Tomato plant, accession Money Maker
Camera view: tilt-top (135 deg); turntable rotation: 240 degrees
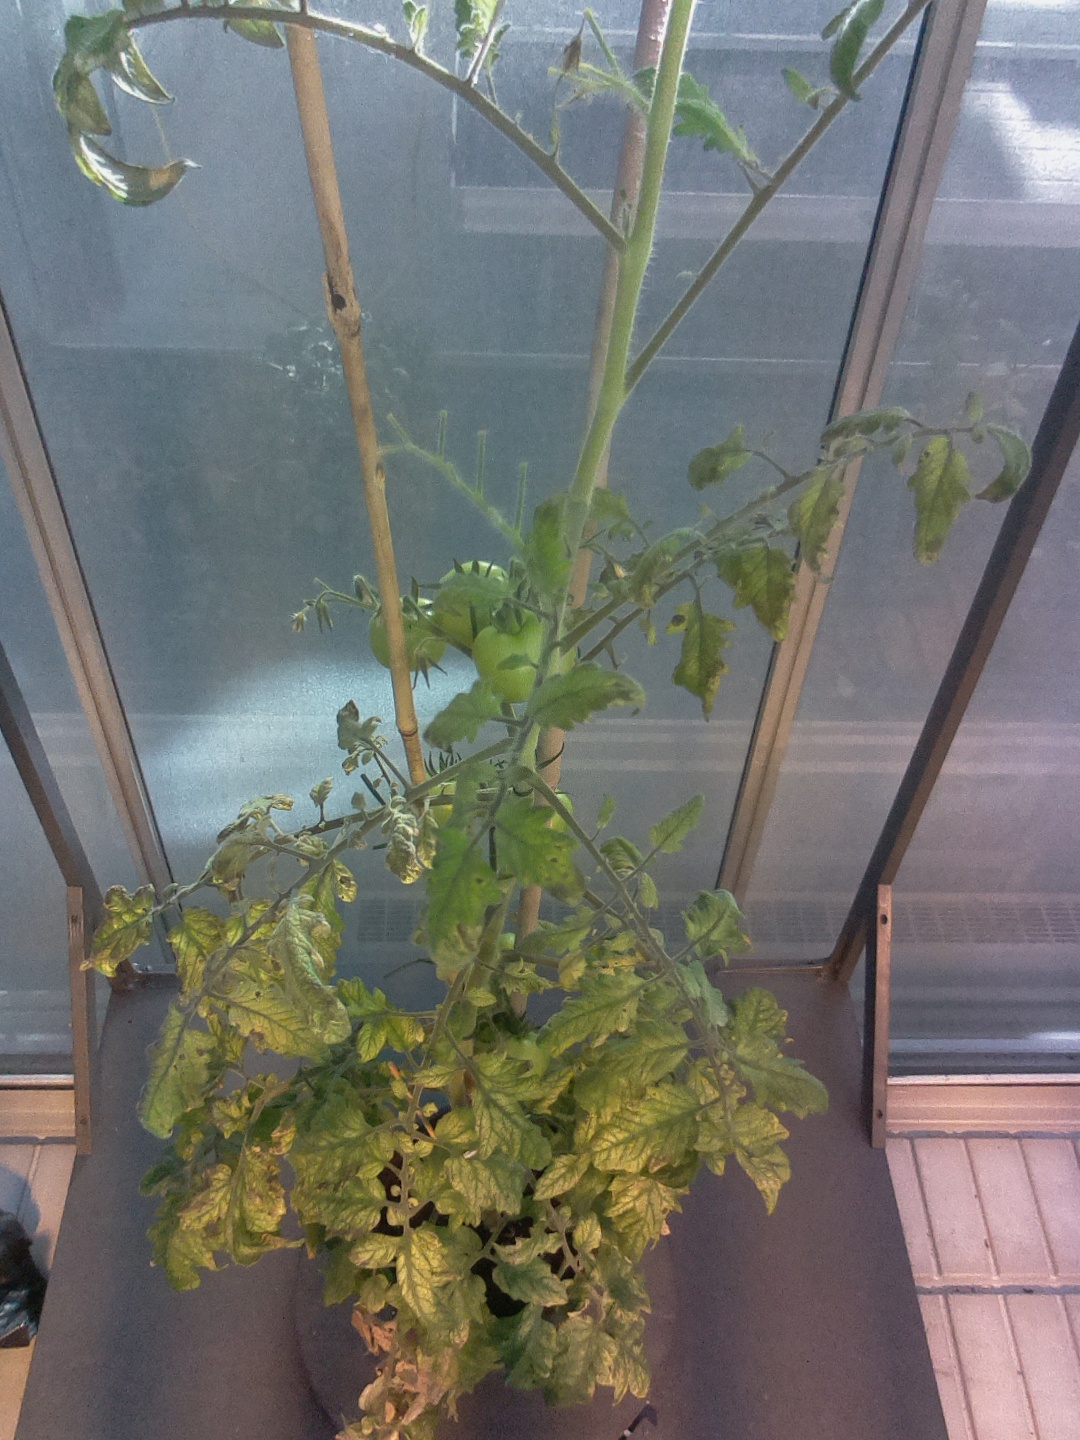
BBCH growth stage 76: 60%-70% of final fruit size